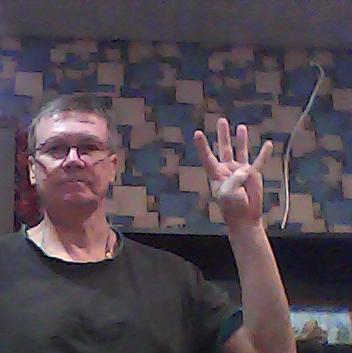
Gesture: four